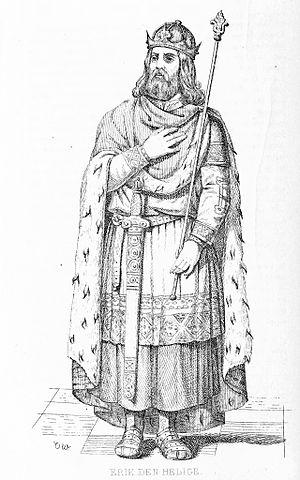
Cette page dresse une liste de personnalités mortes au cours de l'année 1160 :